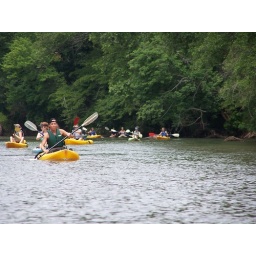
... sure am paddling pretty hard to be in a river with just a foot of water ...